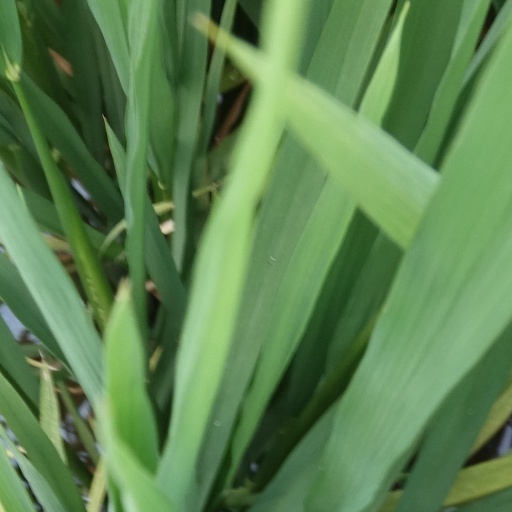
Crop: rice